College Square Historic District

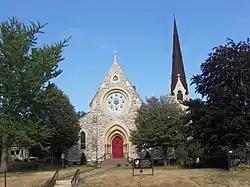
Trinity Episcopal Cathedral

The cornerstone for the cathedral was laid in 1867 and it was completed in 1873, except for its bell tower and spire. The church was designed by New York City architect Edward Tuckerman Potter and was completed for $80,000. It was only the second Episcopal Church in the United States built exclusively as a cathedral. The attached parish house was completed in 1993, replacing an older building, and the bell tower and spire were completed in 1998 after Potter's original design. The cross on top of the spire reaches above the ground. On the south side of the cathedral is the dean's house. The buildings are harmonious in appearance, scale, and materials. They are all masonry buildings, grey-tan in color and follow the cathedral's Gothic Revival style.